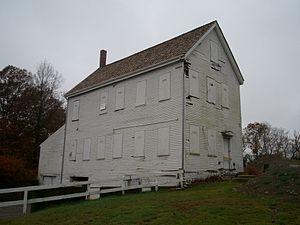
La Ferme Brook est une communauté utopique américaine, inspirée par les principes du transcendantalisme, fondée par deux déçus de l’unitarisme, George Ripley et sa femme Sophia, à West Roxbury en 1841.